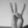
ASL letter: W